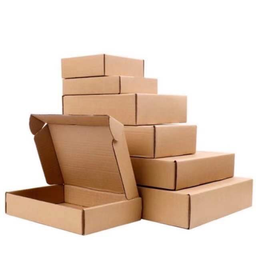
Label: cardboard